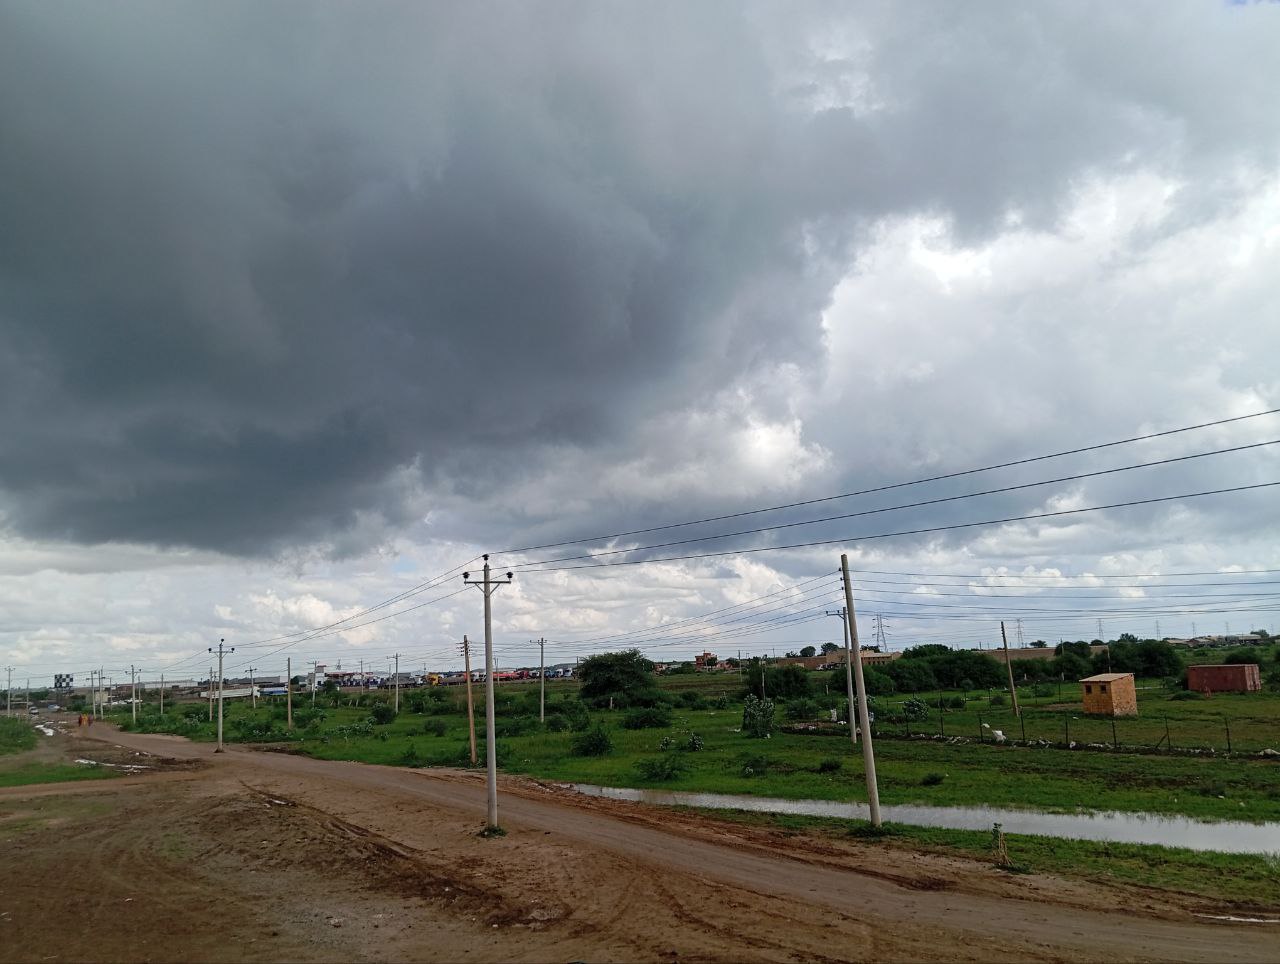
الوصف بالفصحى: شارع يتخلل منطقة خضراء مع سماء ملبدة بالغيوم
الوصف بالعامية السودانية: شارع ماري بحتة خضراء و السماء مغيمة
التصنيف: Nature & Landscape